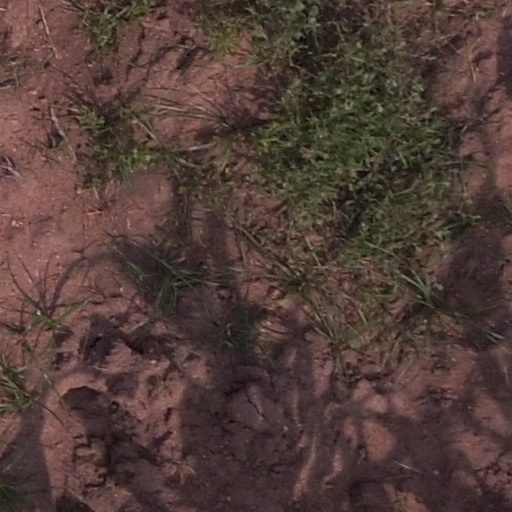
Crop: maize; corn